Benton County State Bank Building

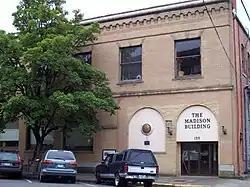
Benton County State Bank Building

The Benton County State Bank Building, also known as The Madison Building, located in Corvallis, Oregon, is listed on the National Register of Historic Places.